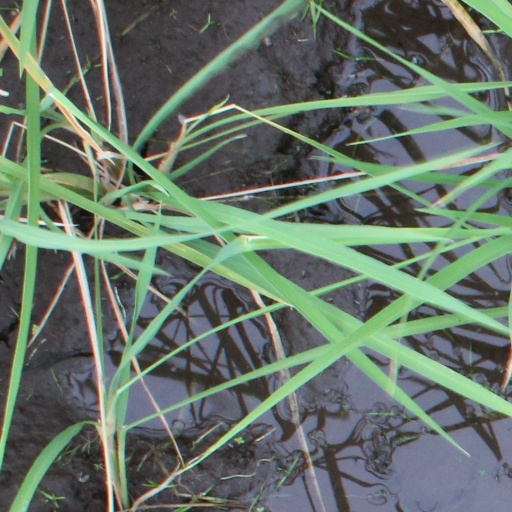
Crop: rice